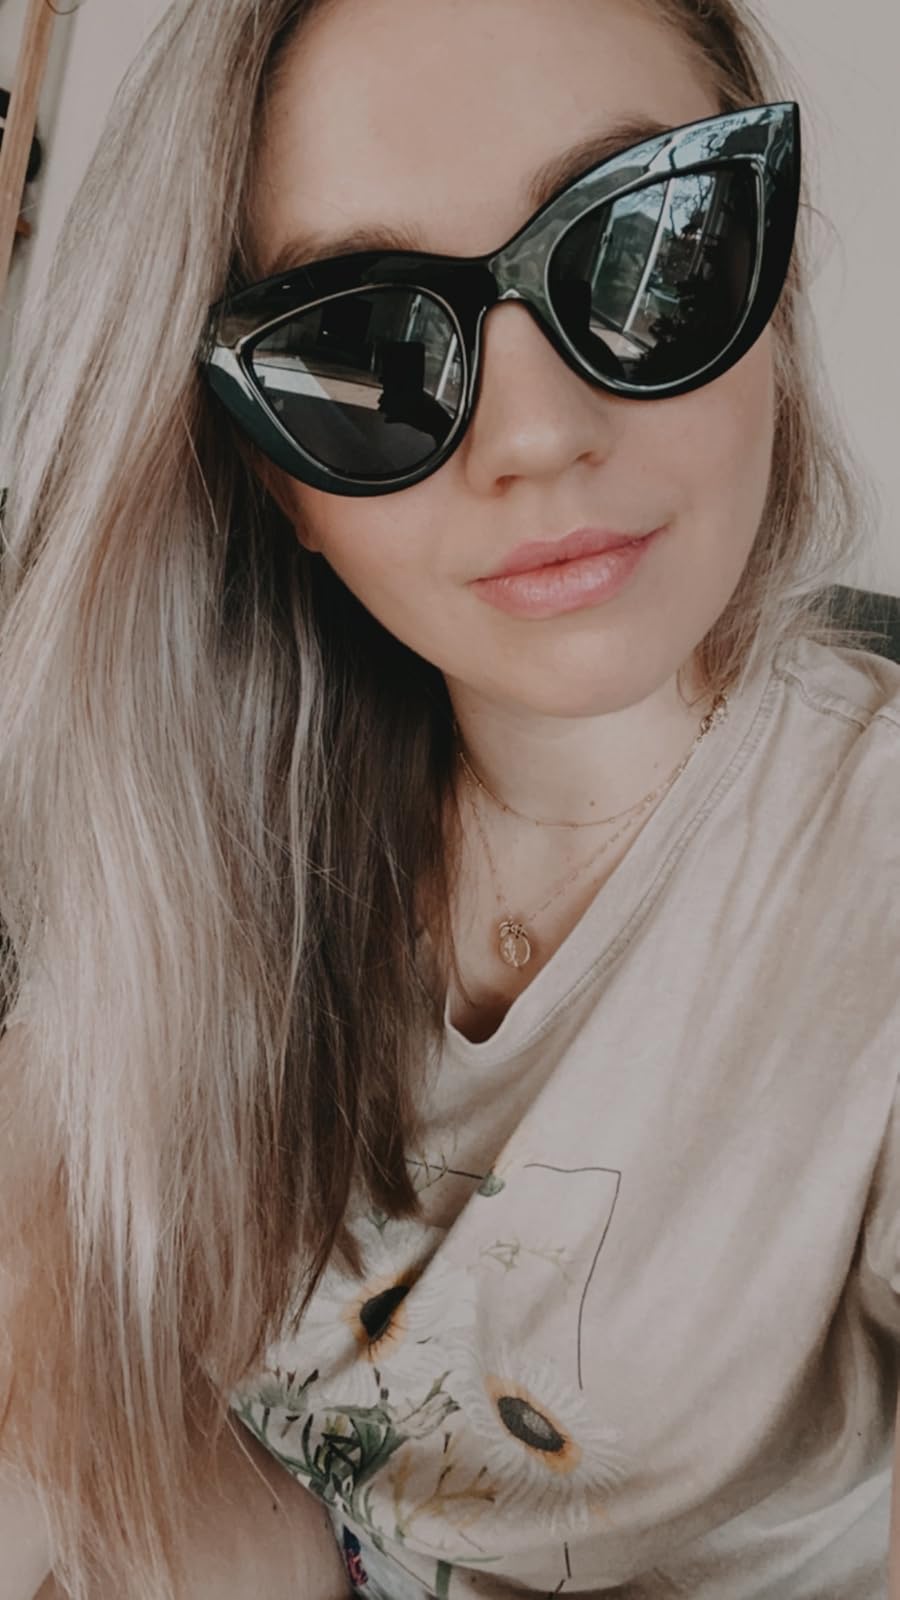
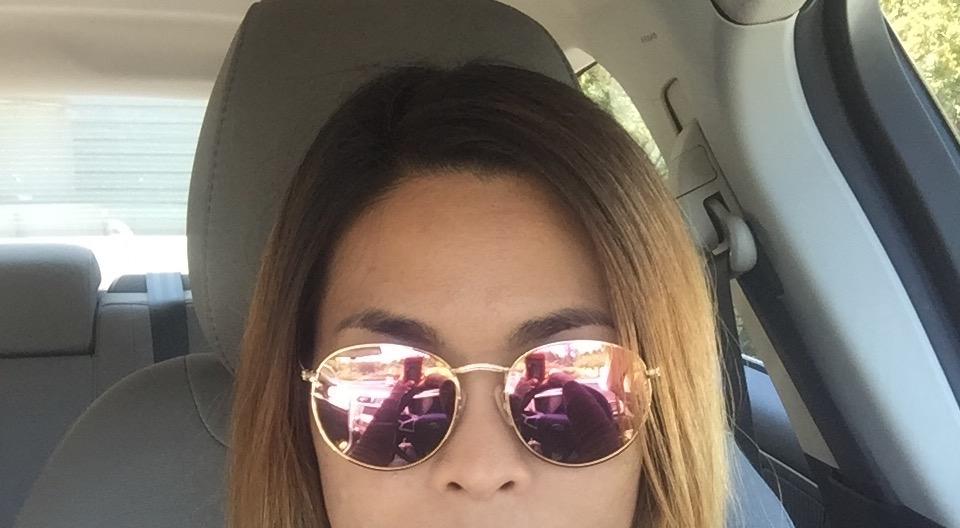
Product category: accessories_sunglasses
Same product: no